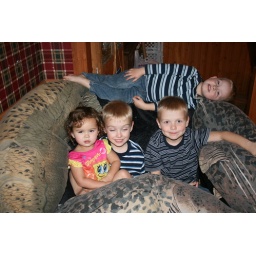
The boys plus Aden on a chair covered in oversize fish pillows.